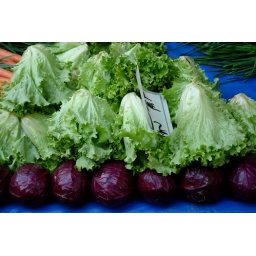
The fruit and veg market in Bursa